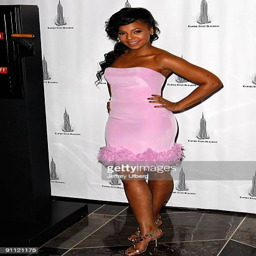
hip hop soul artist lights the green to celebrate the 70th anniversary